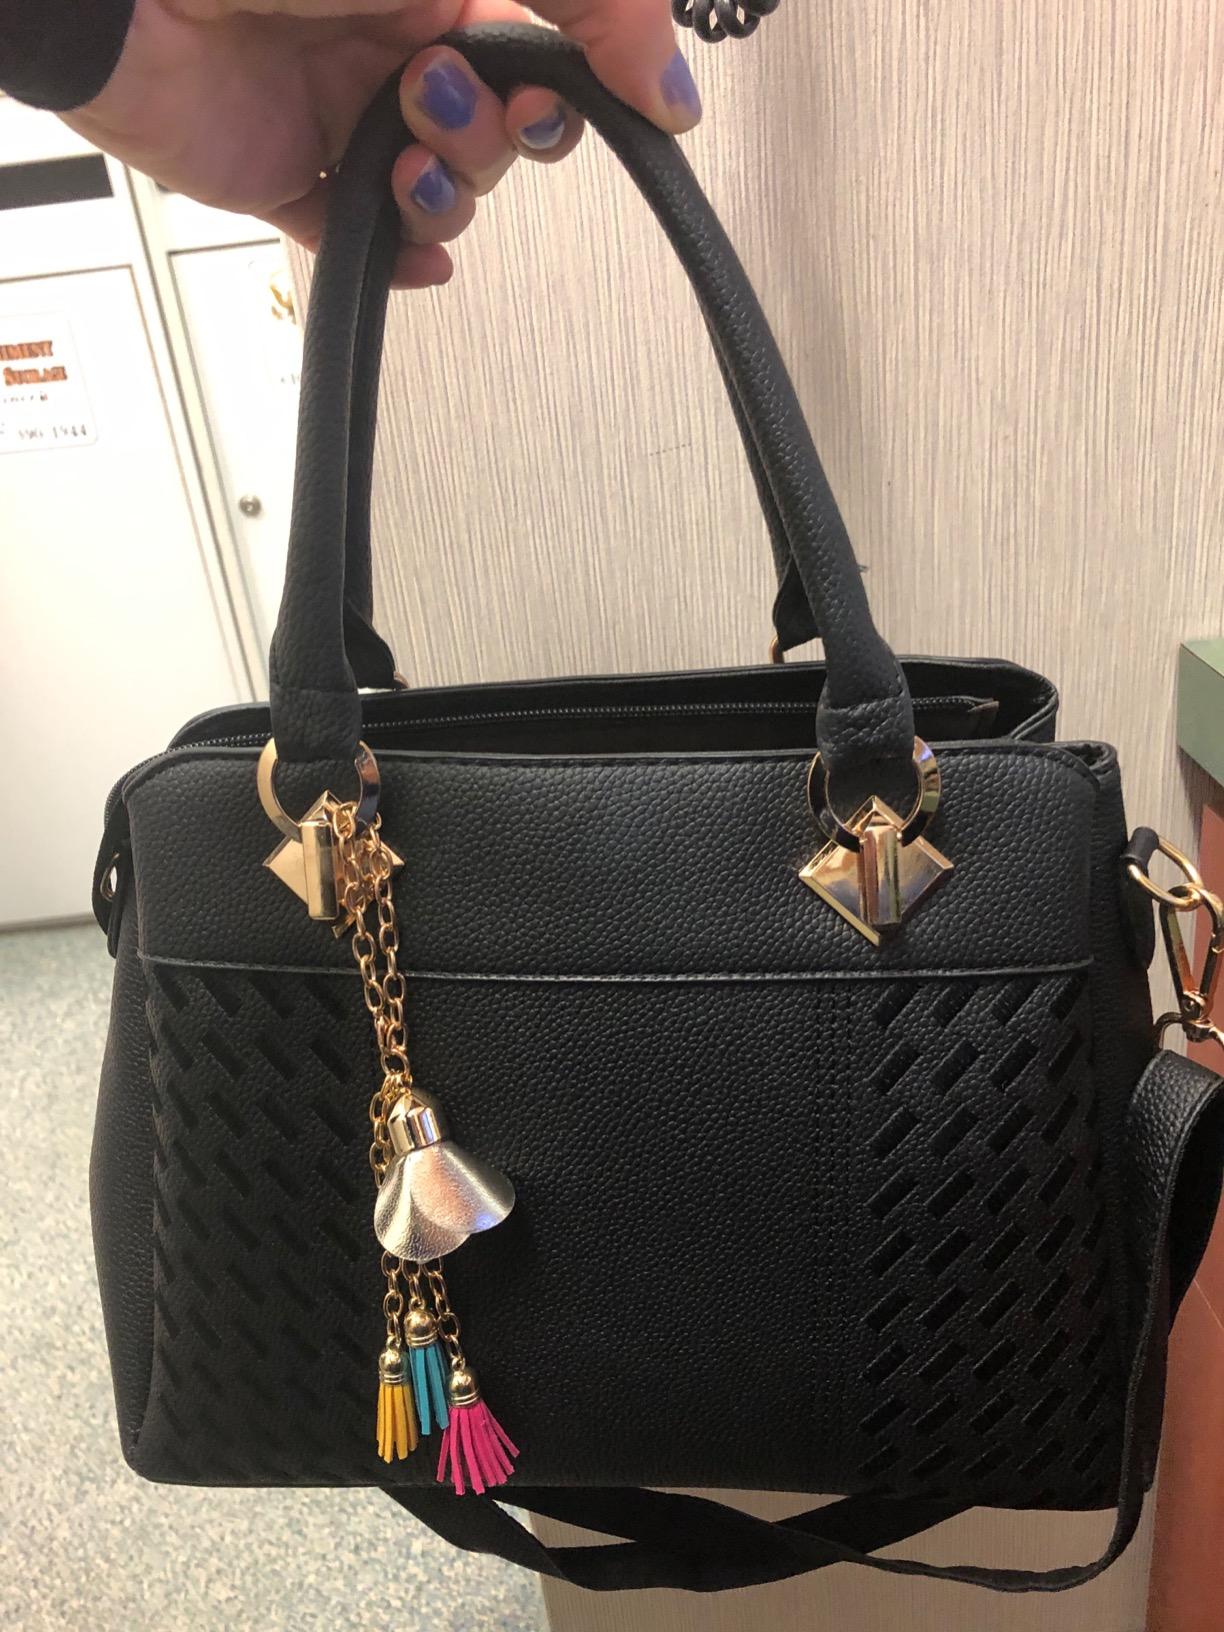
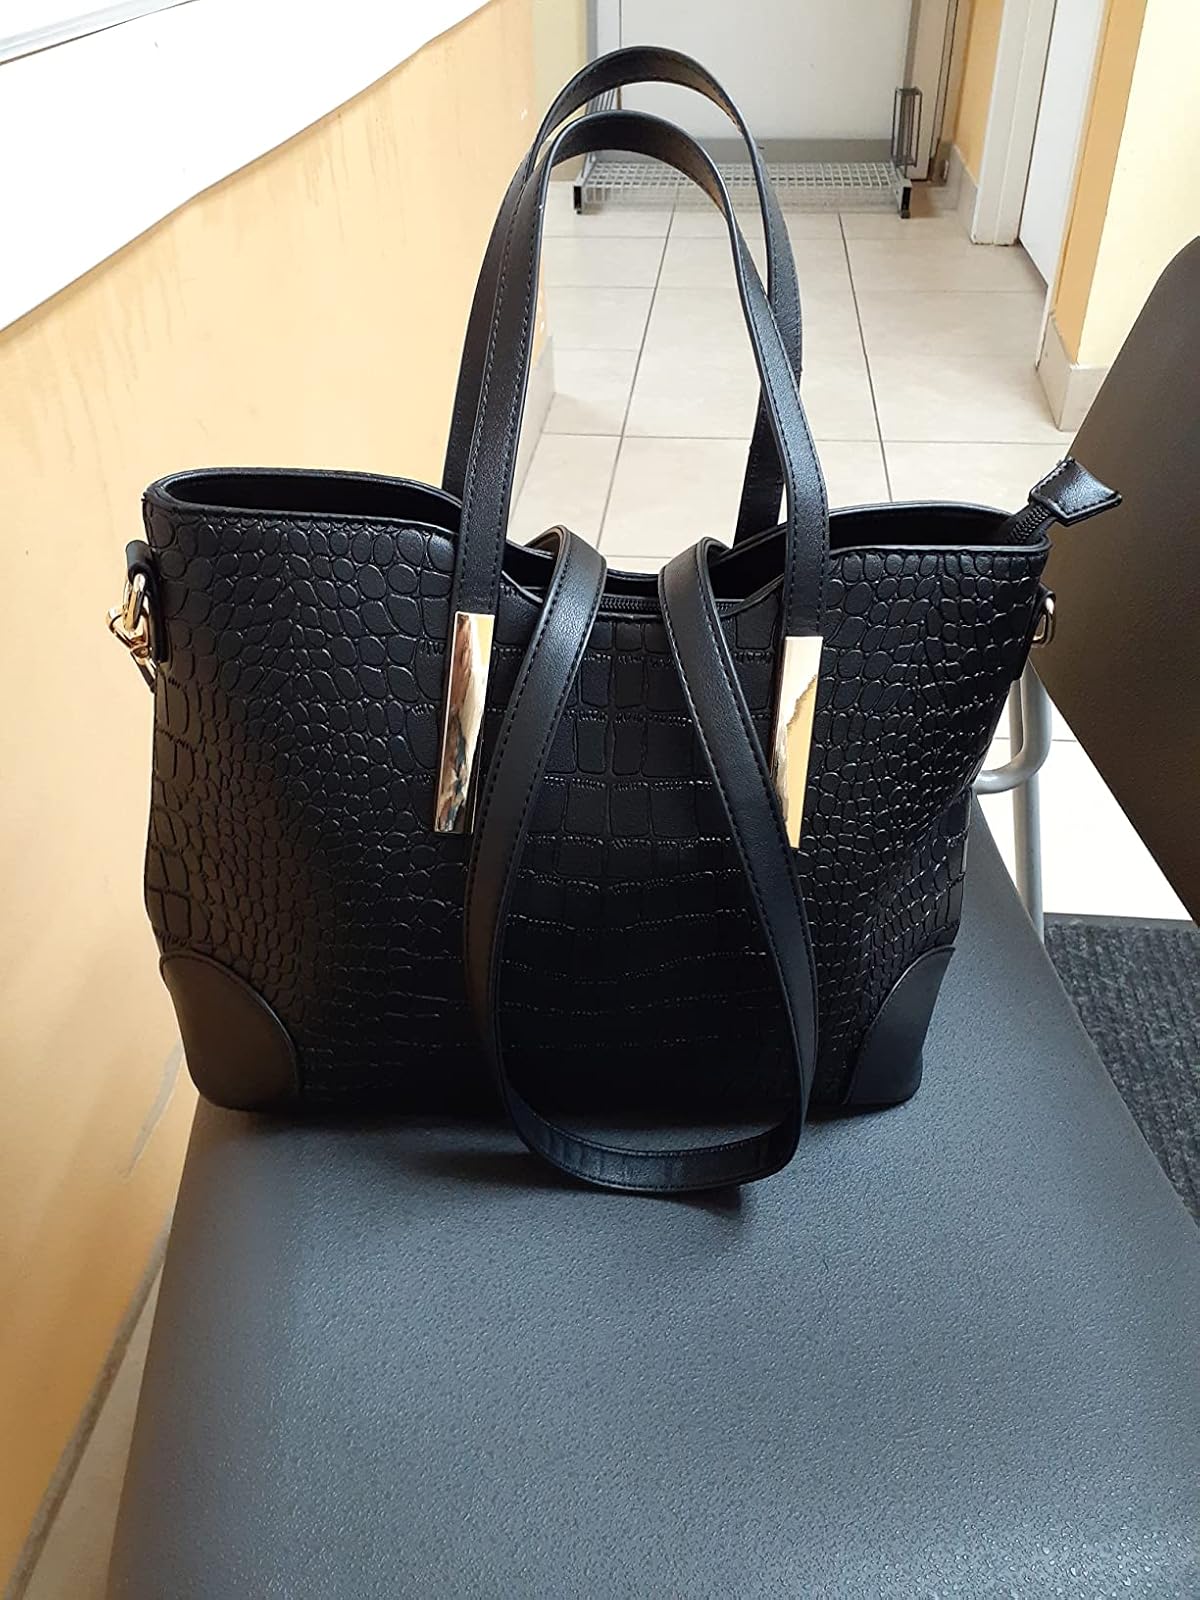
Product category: accessories_handbag
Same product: no